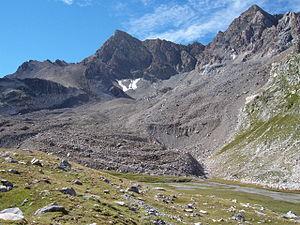
Face Nord de l'aiguille de Chambeyron et de la pointe des cirques, avec le glacier rocheux de Marinet au premier plan. Italiano: Versante nord dell'Aiguille de Chambeyron e della Pointe des cirques
Le vallon de Maurin est la partie habitée extrême du département et de la vallée de l'Ubaye dont le cours d'eau majeur y prend sa source. C'est aussi l'extrémité de la commune de Saint-Paul-sur-Ubaye, et du canton de Barcelonnette, situé à leur nord-est ; fine bande territoriale, excroissance, enclavée, séparée des périphéries par de hautes cimes, au sud piémontaises, italiennes et au nord Queyrasines, département des Hautes-Alpes.